Toyota Mark II

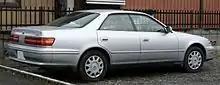
Pre-facelift Toyota Mark II 2.0 Grande (GX100)

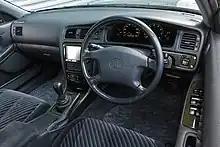

A redesigned Mark II was released in October 1992, called the X90-series. It received a new front bumper (including grille), rear bumpers, and tail lights. The JZX90 model, in particular, has gained the nickname "Samurai" partly due to the design of its tail lights, which have a distinctive shape that resembles a samurai sword, known as a katana. This nickname originated and began to spread from the Russian Far East, similar to how other iconic cars have been given formidable nicknames, such as the Nissan GT-R R32 being referred to as "Godzilla". The Mark II had also grown in size, and under Japanese exterior dimension regulations, this series was too wide to be classified as a small-size car, but a normal-size car instead. Buyers who wanted a sedan that remained under the guidelines were now served by the V30-series Camry. Toyota added a new sedan called the Toyota Scepter, with the major difference being a front-wheel-drive powertrain. Styling of this generation showed a corporate similarity to the Toyota Windom, which was exclusive to "Toyota Corolla Store" locations. The Mark II sedans (and X70 wagons and vans) were planned to sell about 14,000 units per month, while the sister models Cresta and Chaser were expected to have monthly sales of 7,000 and 6,000 units, respectively.